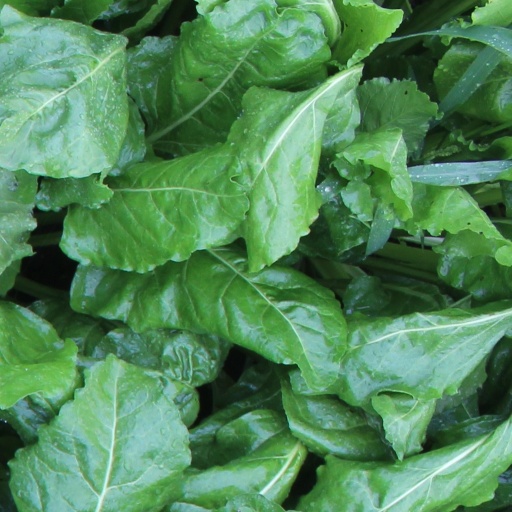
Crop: sugar beet